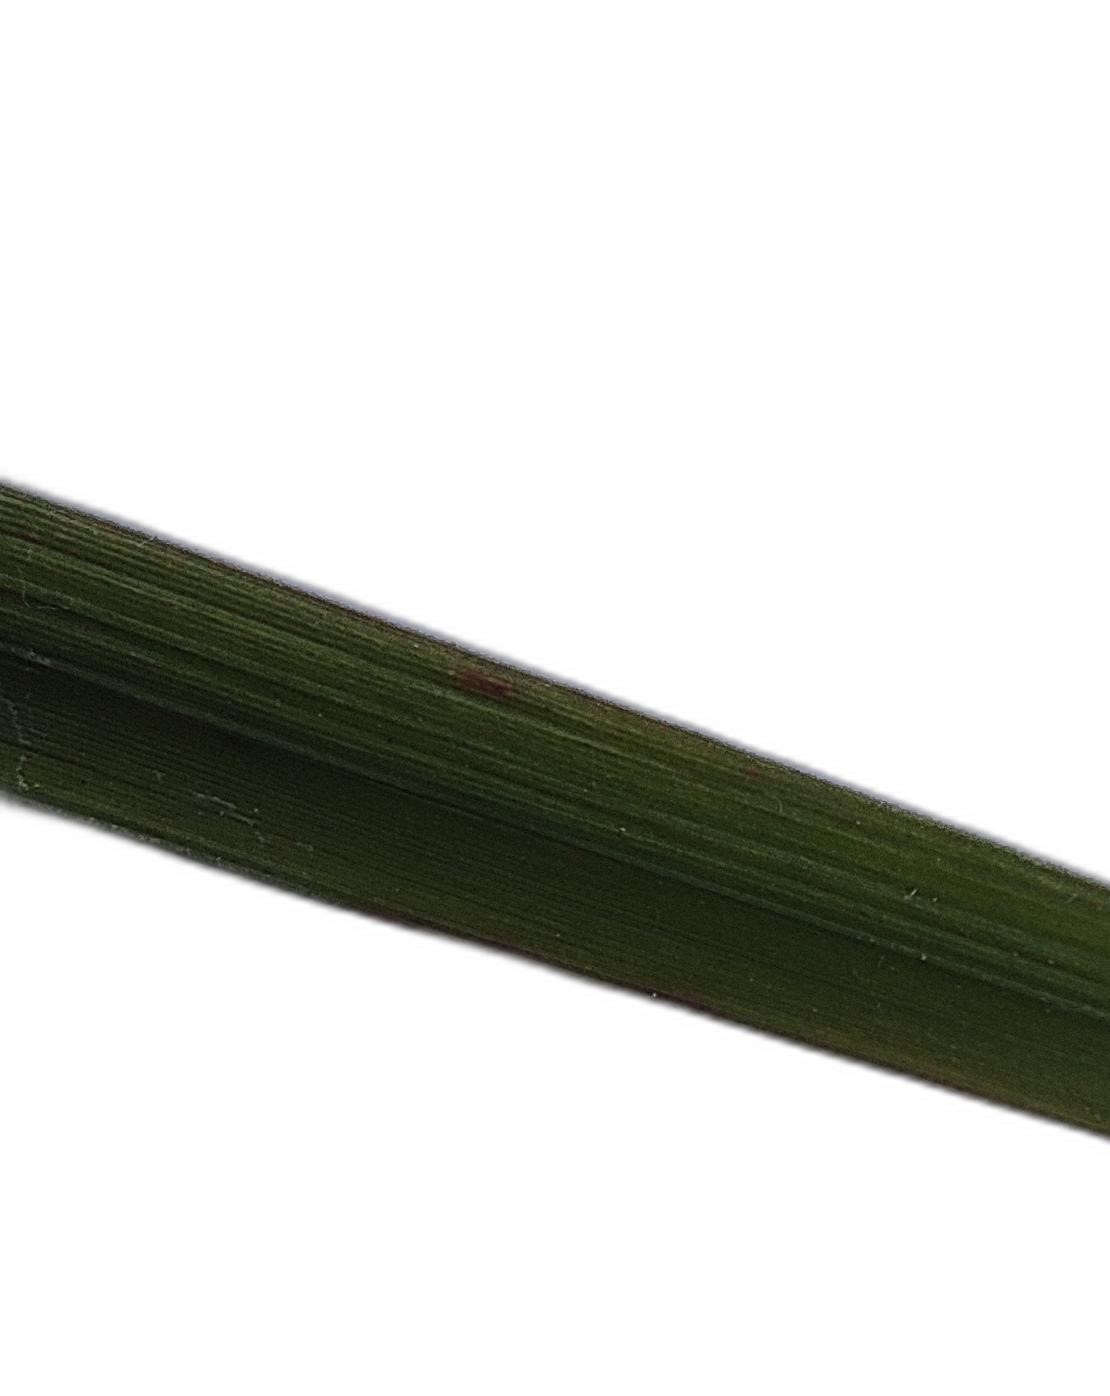
Label: Rice Blast